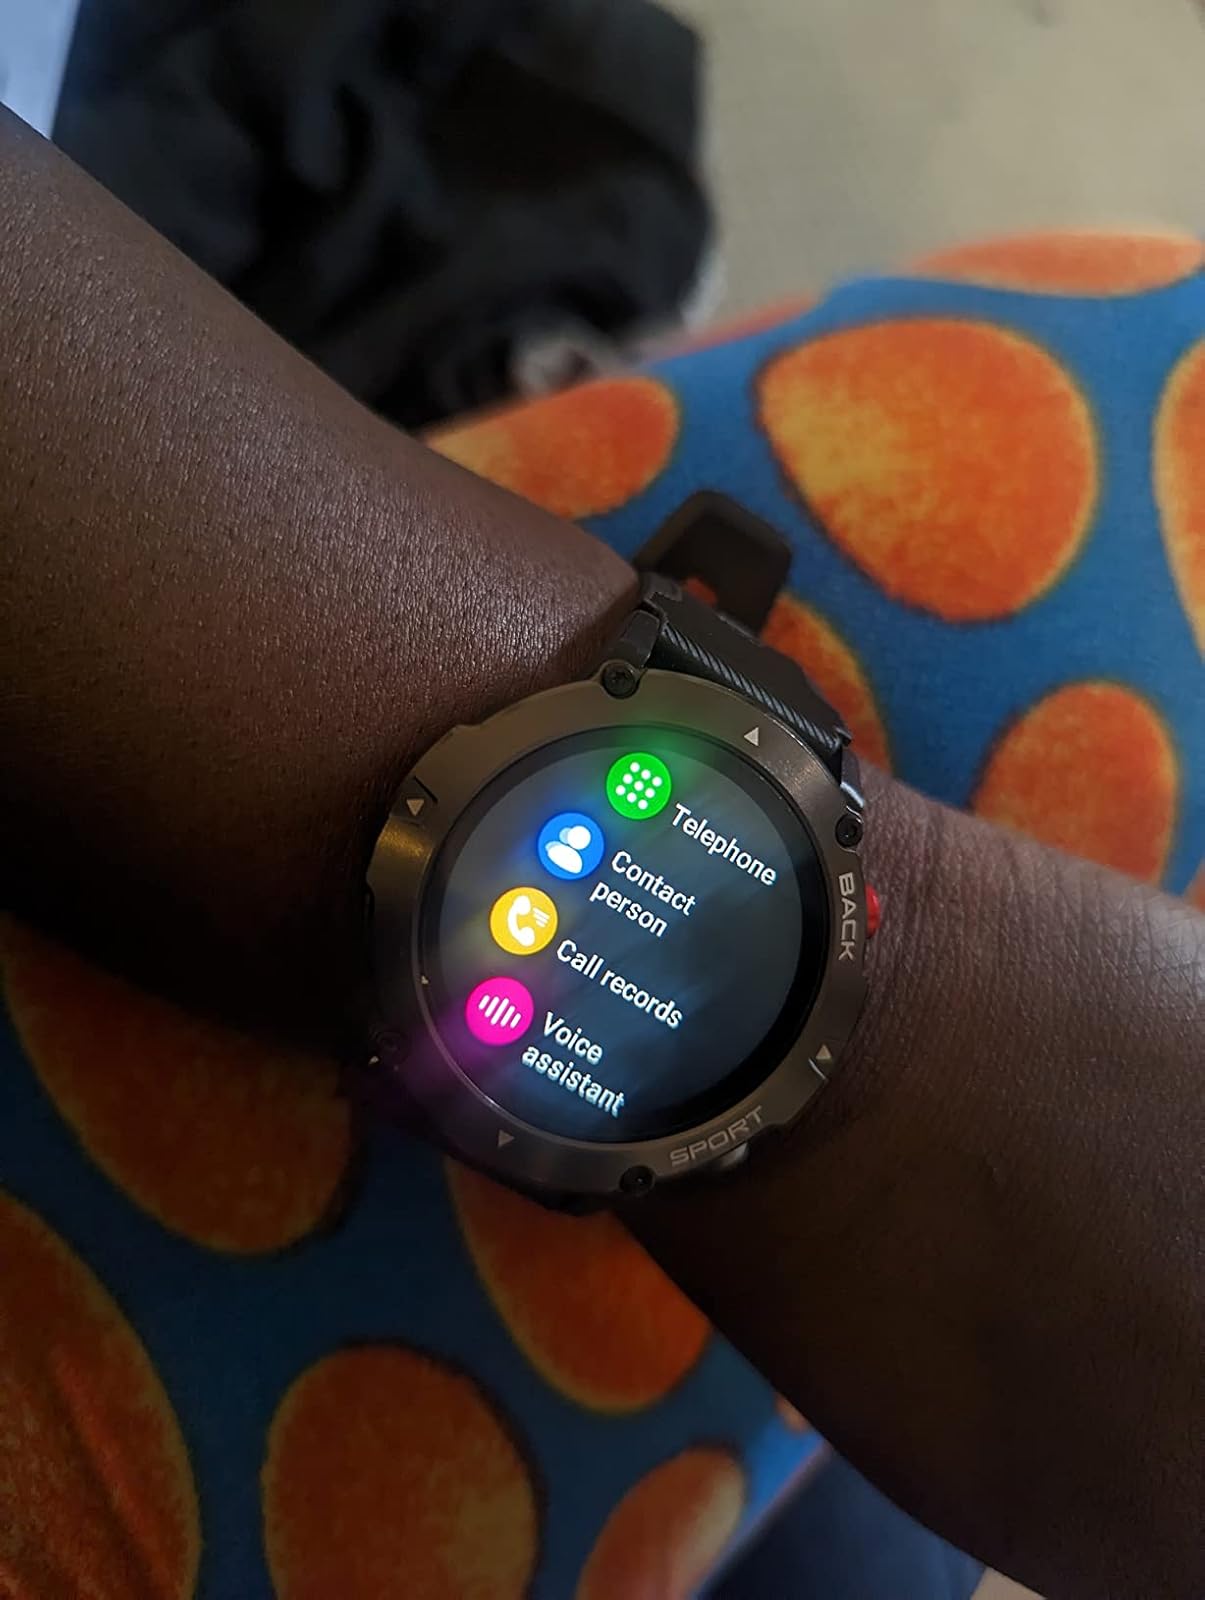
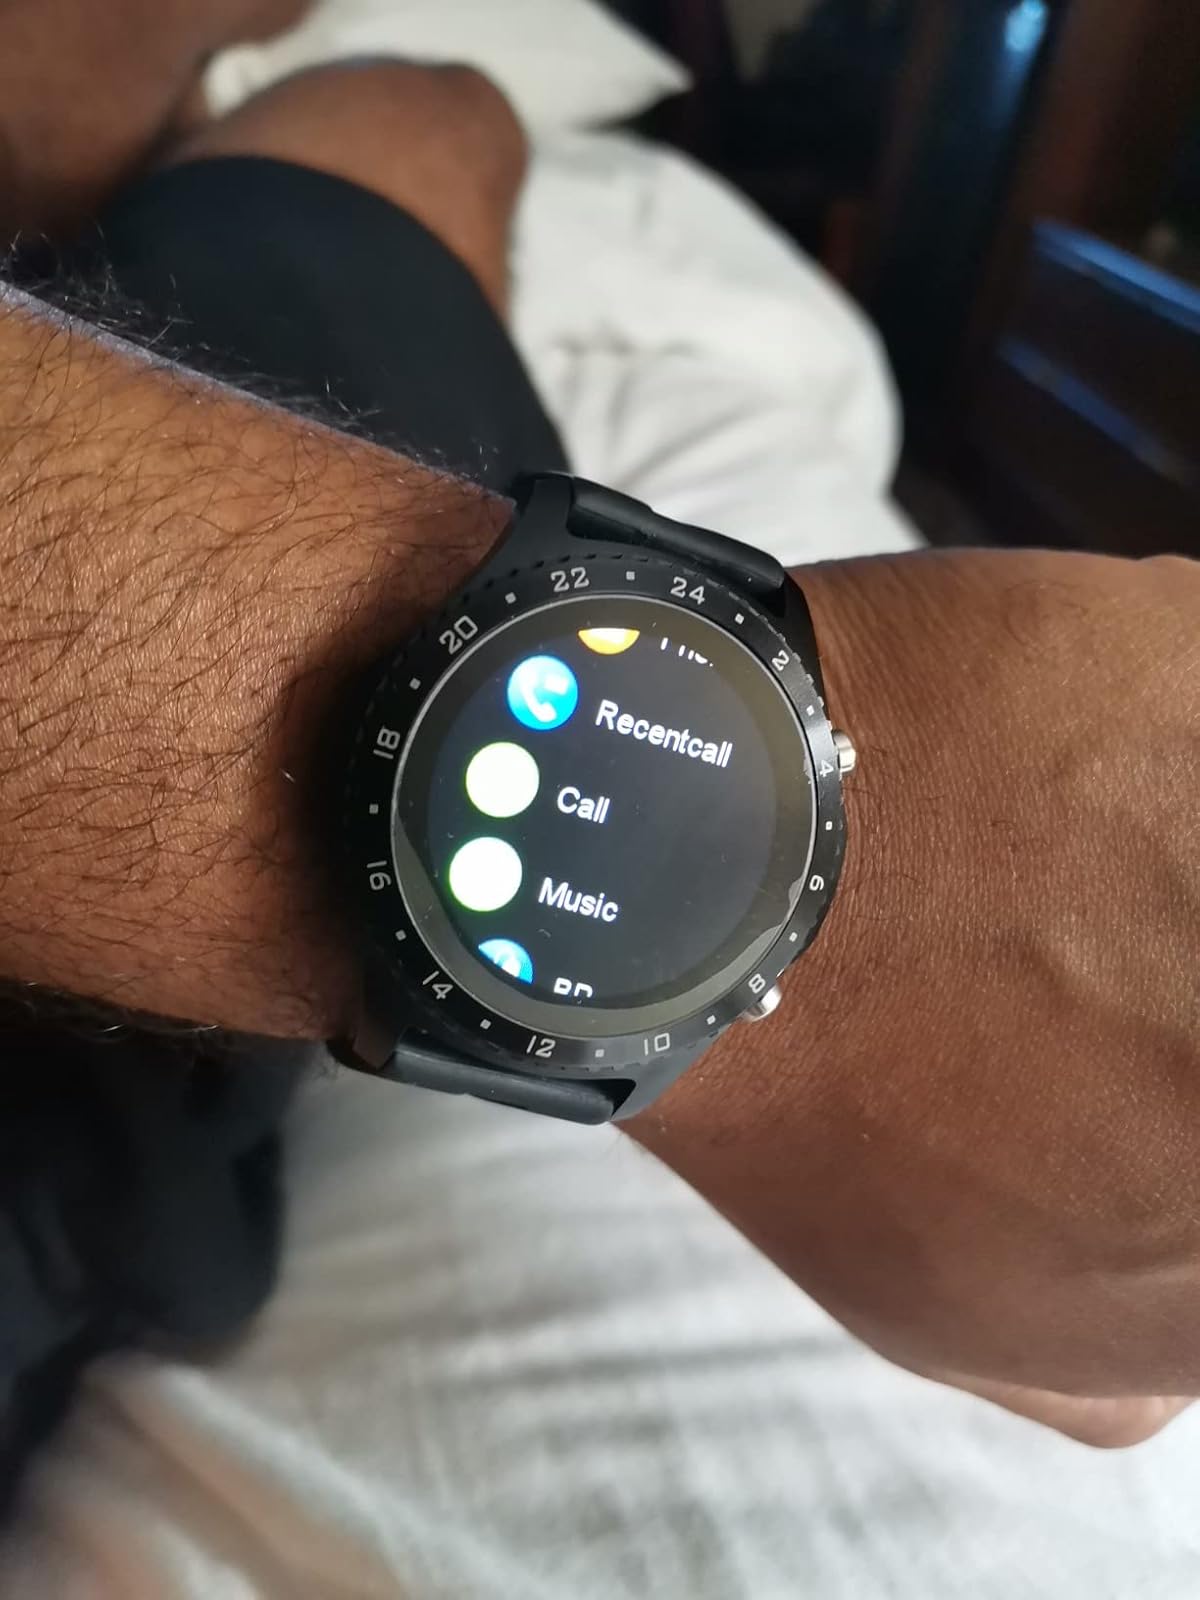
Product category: smartwatch
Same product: no